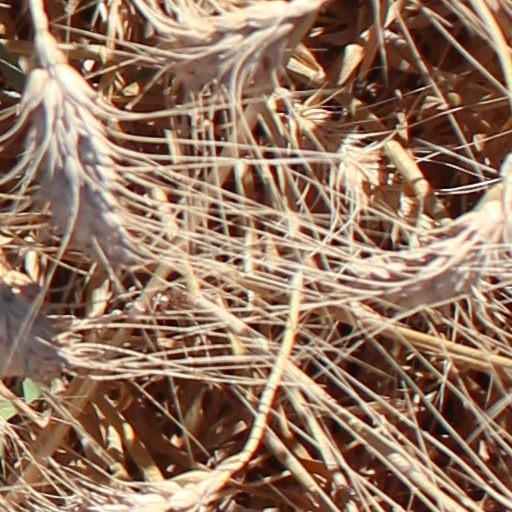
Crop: wheat